Hossein Amir-Abdollahian

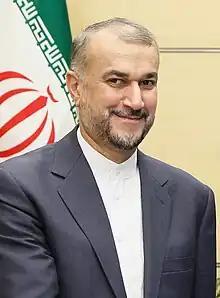
Amir-Abdollahian in 2023

Hossein Amir-Abdollahian (23 April 1964 – 19 May 2024) was an Iranian politician and diplomat who served as foreign minister of Iran from 2021 until his death in a helicopter crash in 2024. He was the deputy foreign minister for Arab and African Affairs between 2011 and 2016.